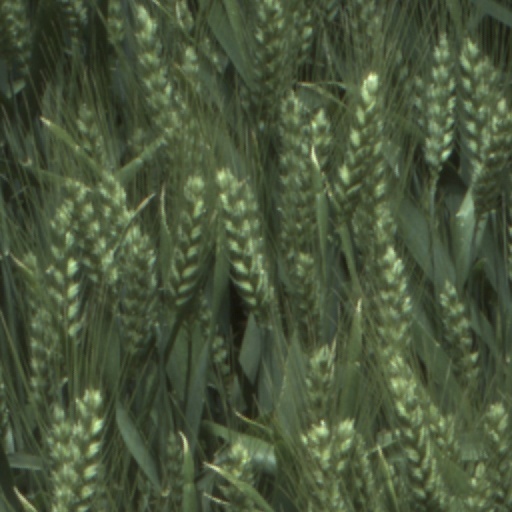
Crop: wheat